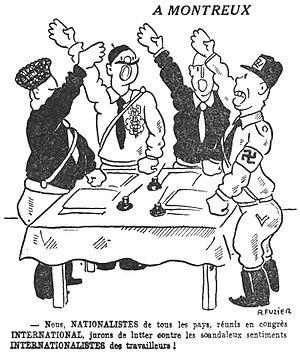
Caricature de R. Fuzier sur le congrès international fasciste de Montreux. Outre les fascistes italiens en chemise noire, on reconnaît un franciste français et un nazi allemand (en réalité, le parti d'Hitler n'était pas représenté au congrès).
Les Comitati d'Azione per l'Universalità di Roma ou CAUR sont une organisation internationale créée par Benito Mussolini pour fédérer divers mouvements politiques européens favorables à sa politique. Ils sont dirigés par Eugenio Coselschi.
Robert Fuzier, né le 30 novembre 1898 à Paris et mort le 29 novembre 1982 à Rocquemont, est un dessinateur et homme politique français.